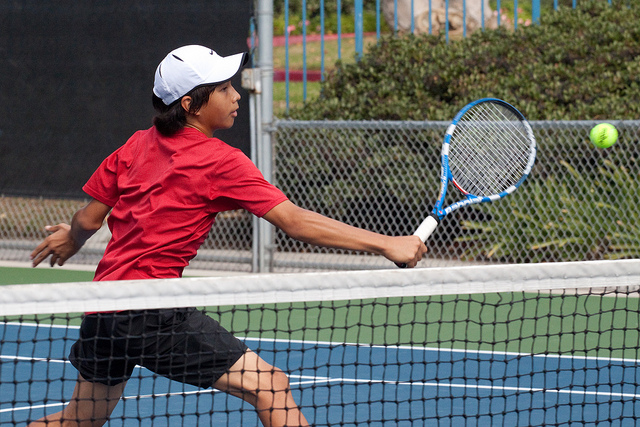
một cậu bé đang chuẩn bị đánh quả bóng tennis